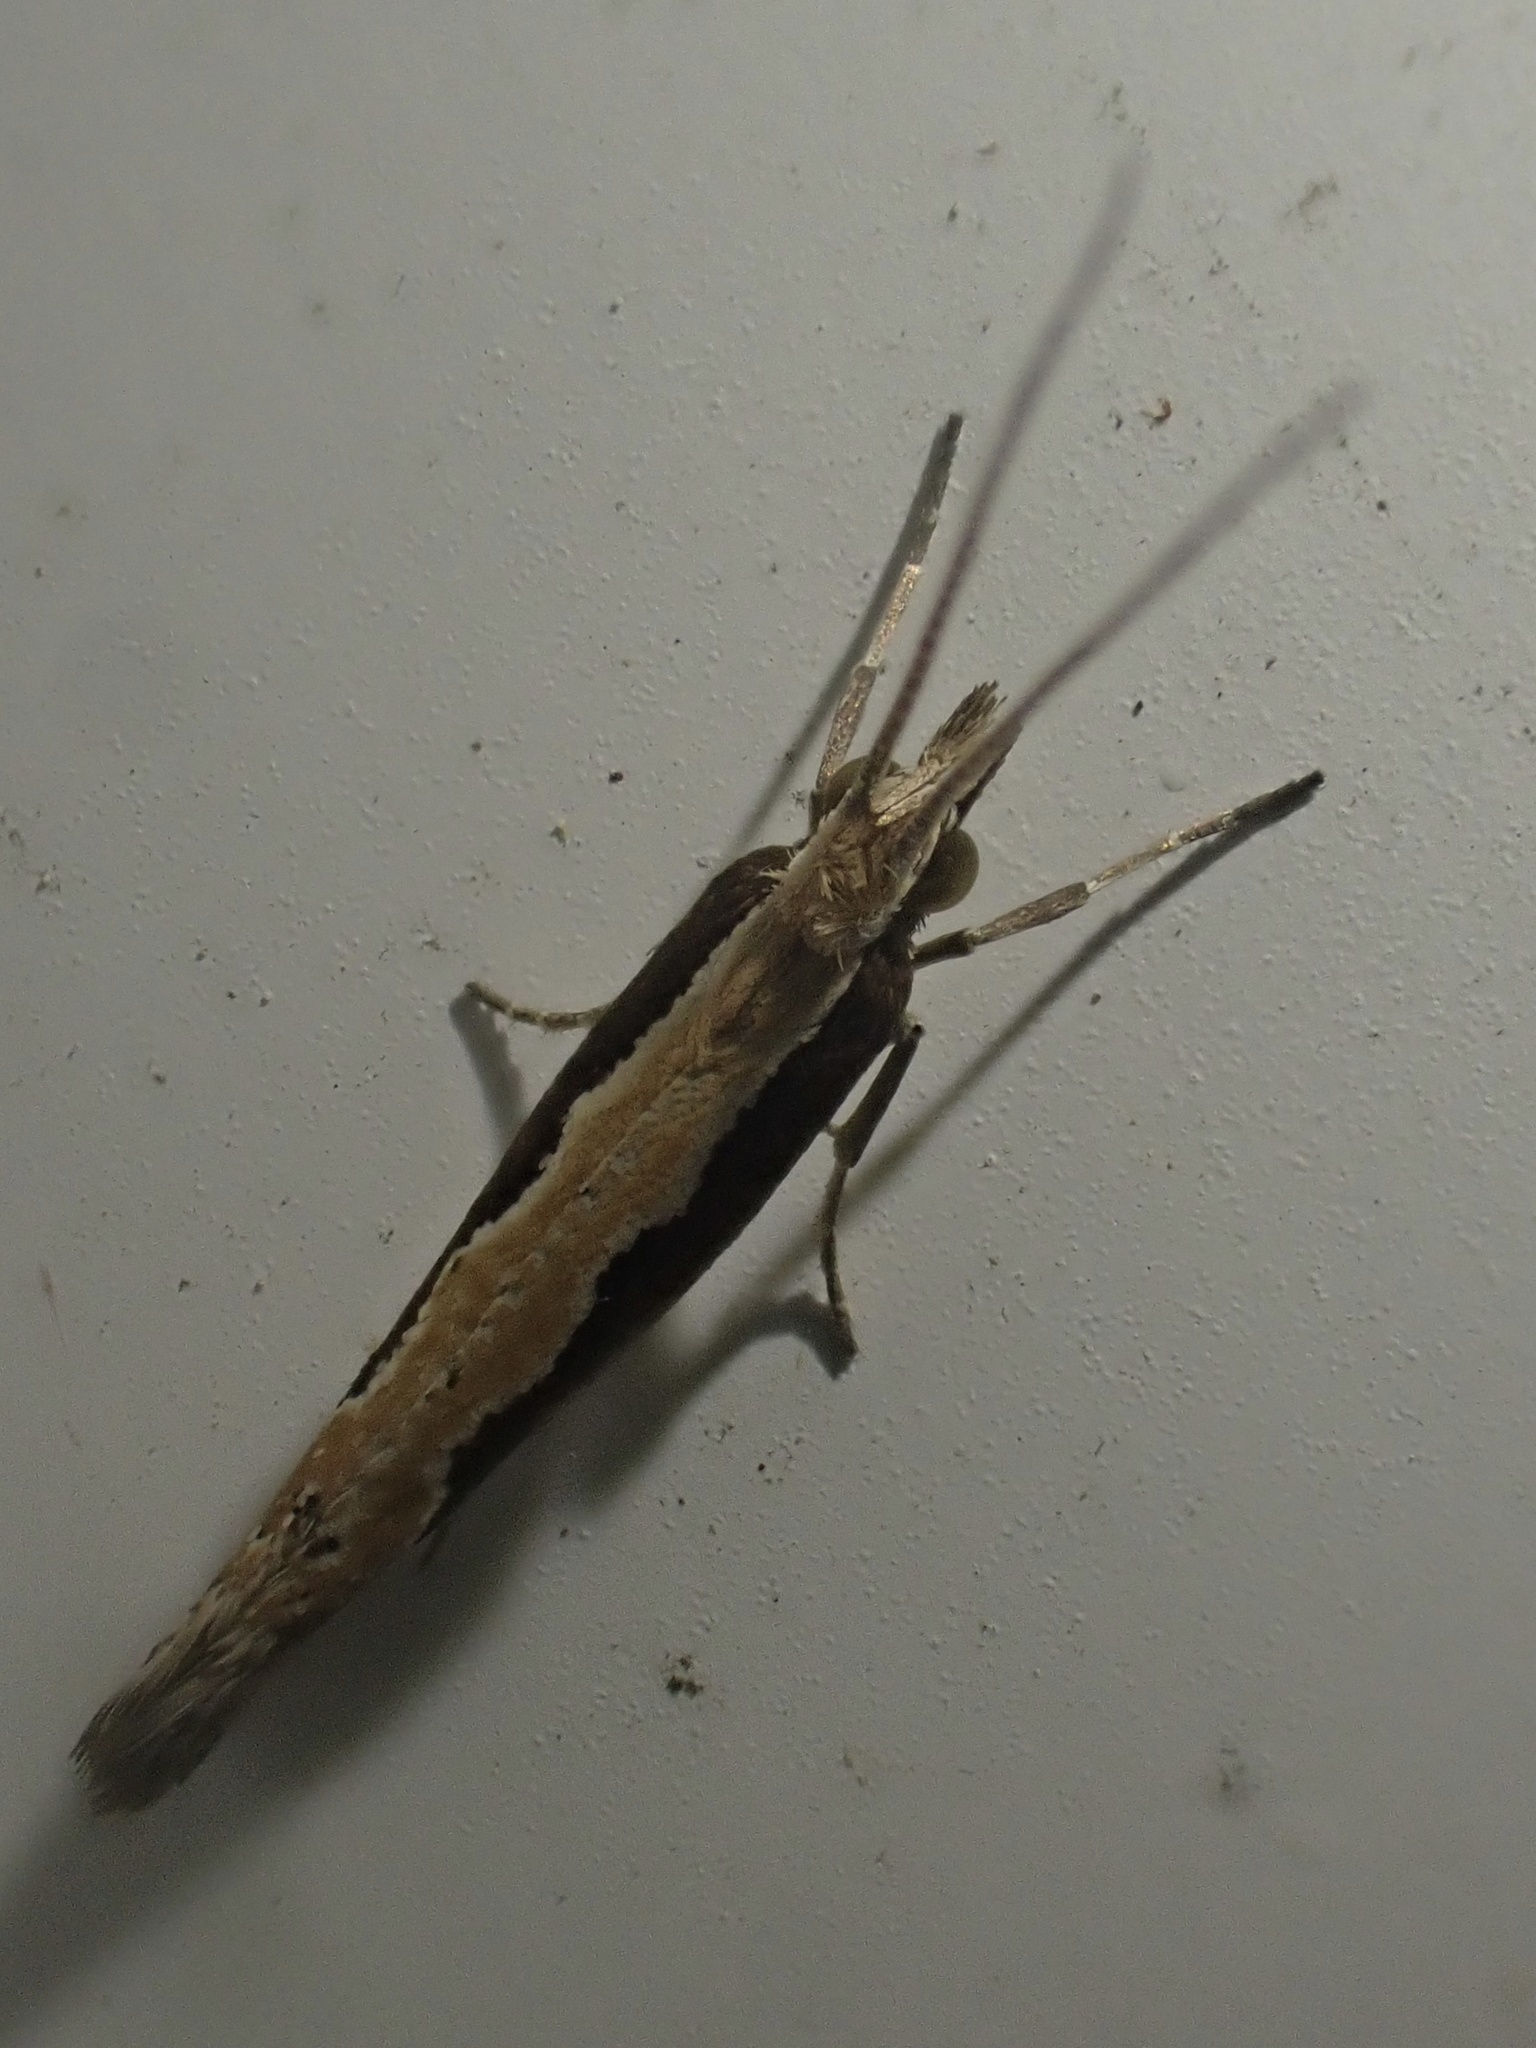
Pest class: diamondback_moth